Sexxx Dreams

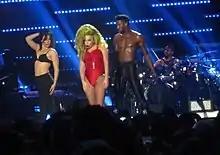
Gaga performing "Sexxx Dreams" during her residency, Lady Gaga Live at Roseland Ballroom (2014)

In August 2013, Gaga released a preview of "Sexxx Dreams" prior to her performance of September 1, 2013 at the iTunes Festival in London. In the video, she sings "When I lay in bed I touch myself and I think of you". The video then shows Gaga rehearsing for the festival and displays in pink font, "We wanna give you #sexdreams'". Gaga also promoted the song on social media by posting song lyrics ("Last night damn, you were in my #SexDreams doing really nasty things"), and encouraging use of a hashtag containing lyrics (#).